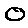
Label: 0